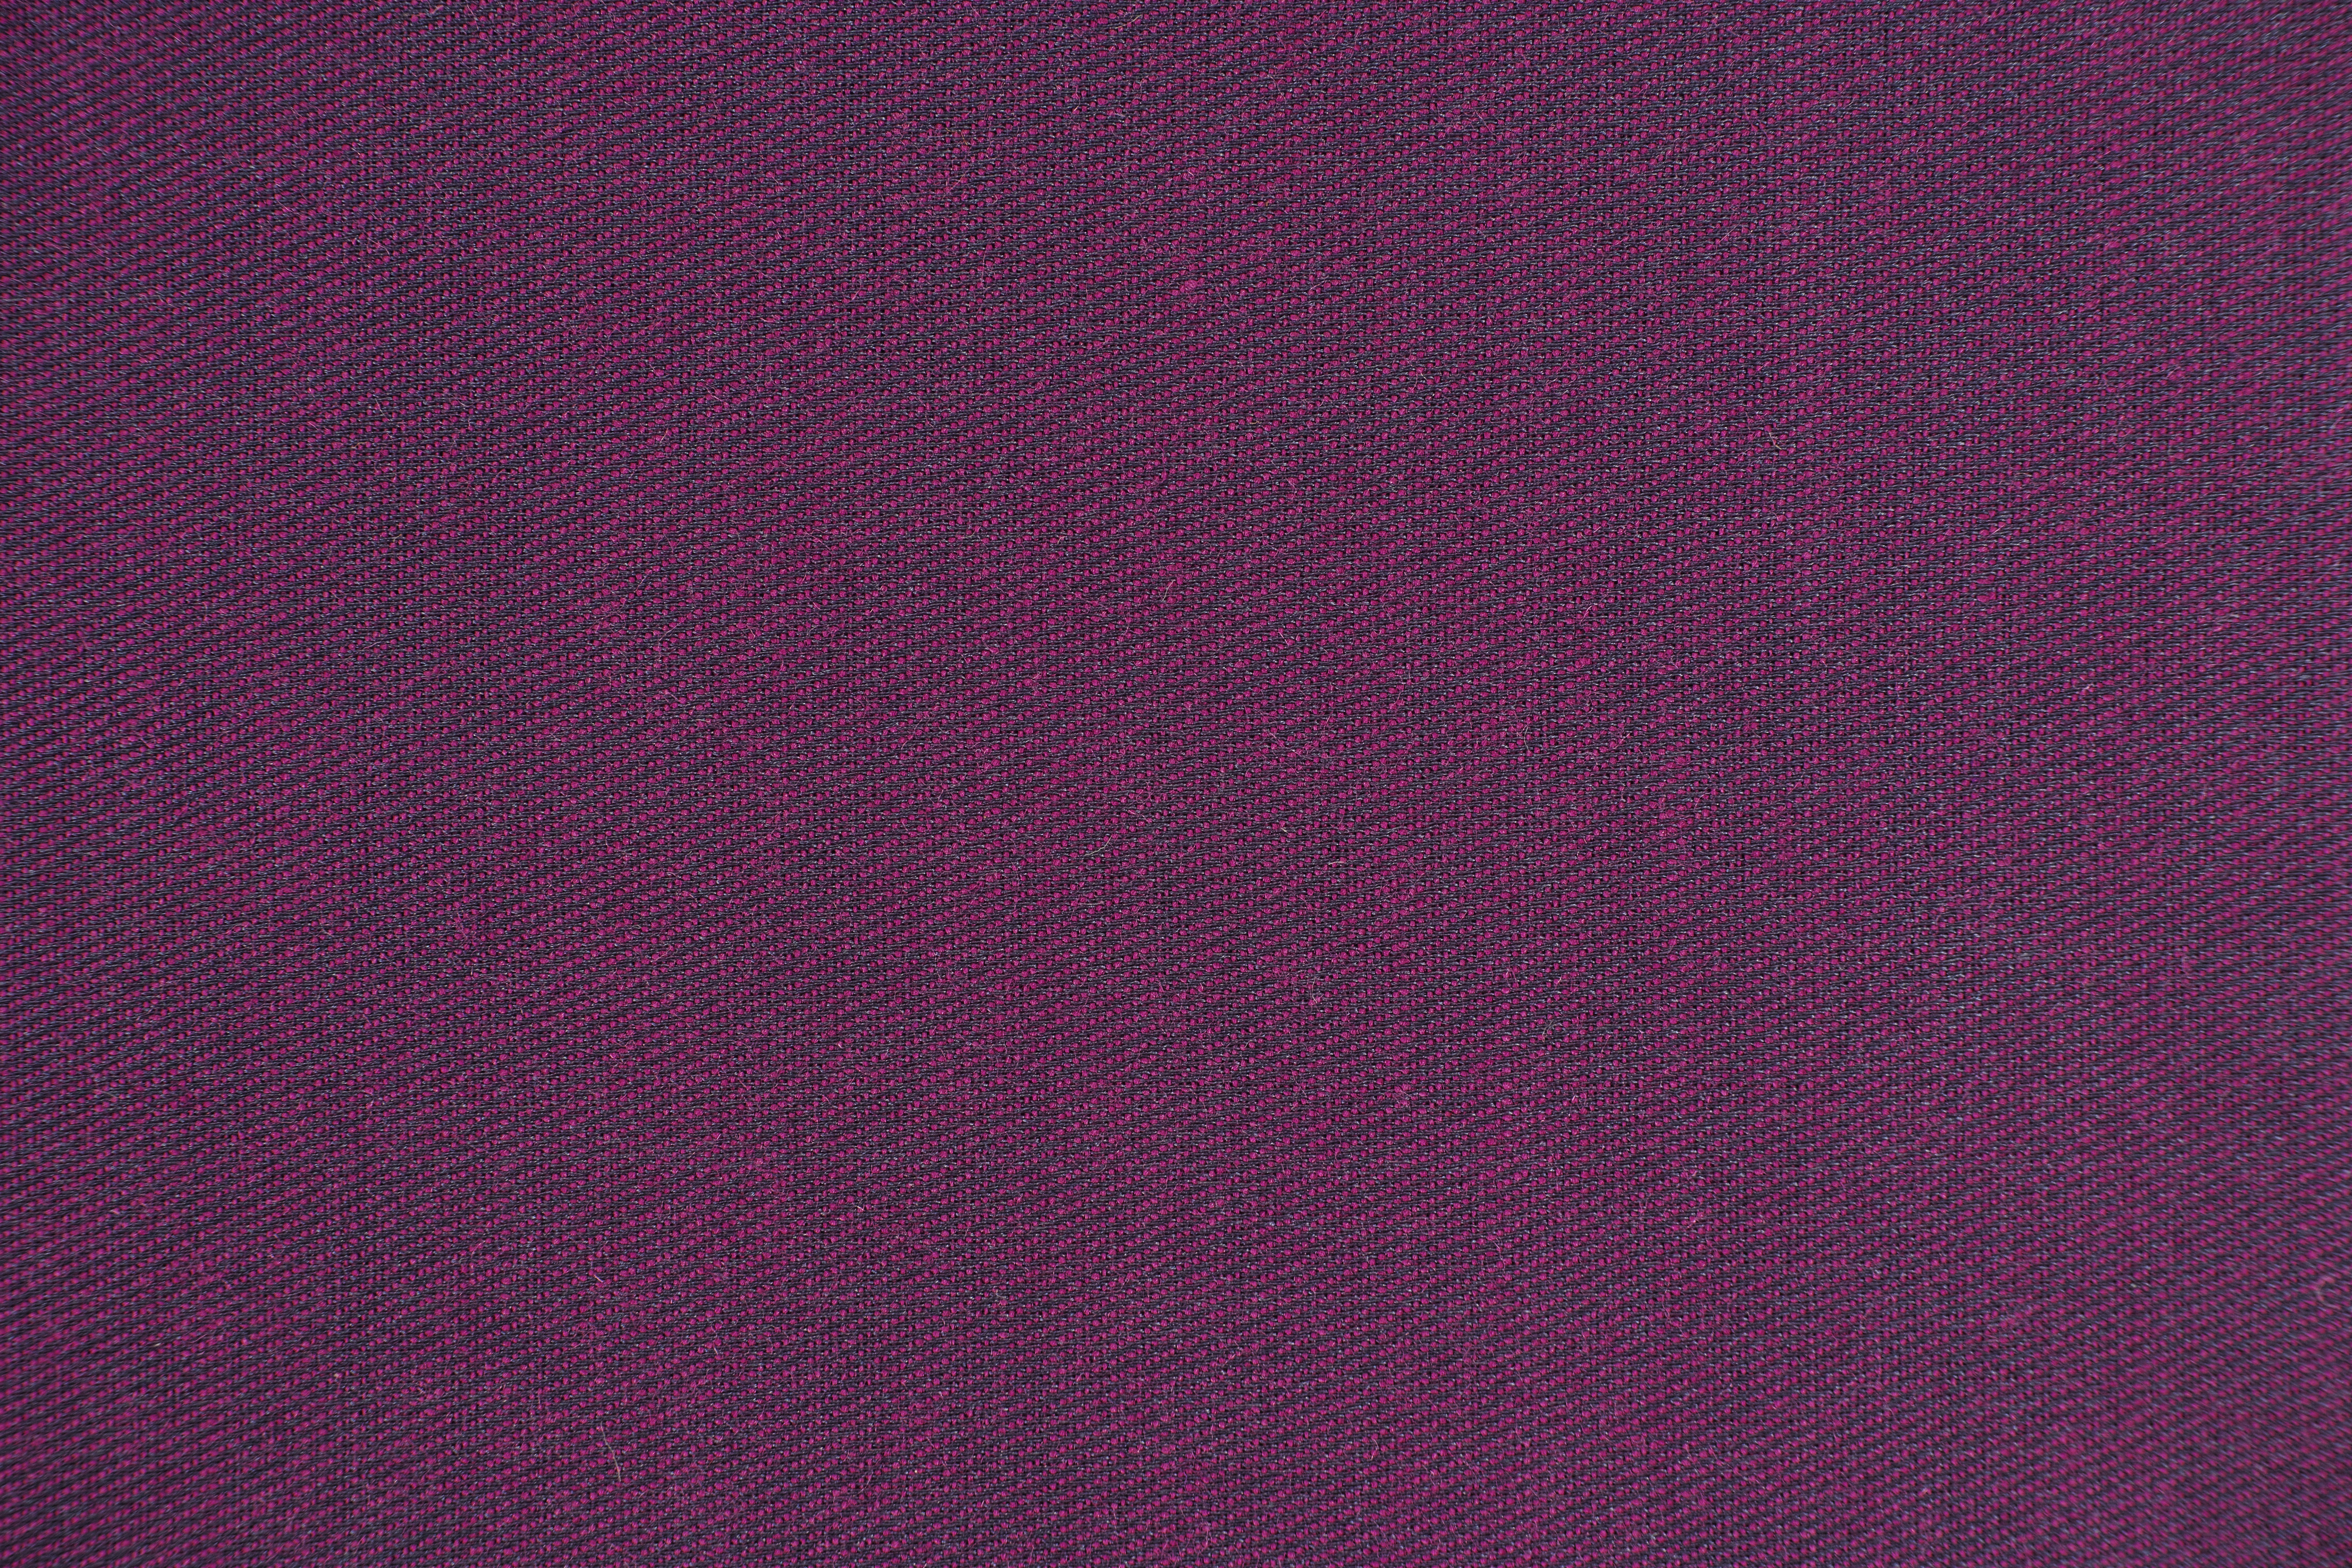
texture, purple, floor, pattern, line, red, macro, closeup, pink, wool, fabric, interior design, textile, horizontal, painted, detail, magenta, nobody, copy space, weaving, flooring, selective focus, laminate flooring